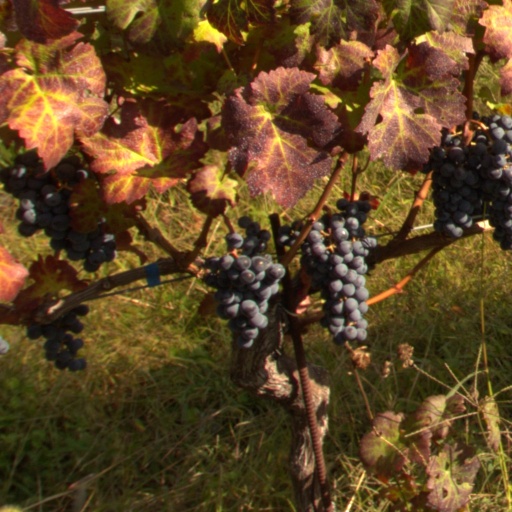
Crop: grape